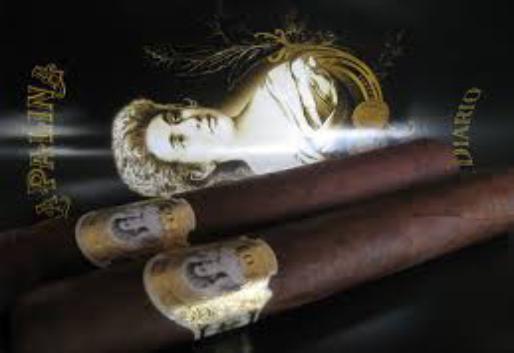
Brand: La Palina
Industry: Necessities